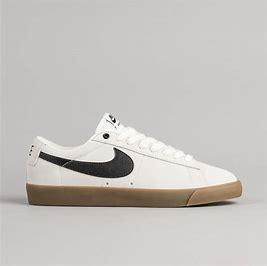
Brand: Nike
Model: Blazer SB